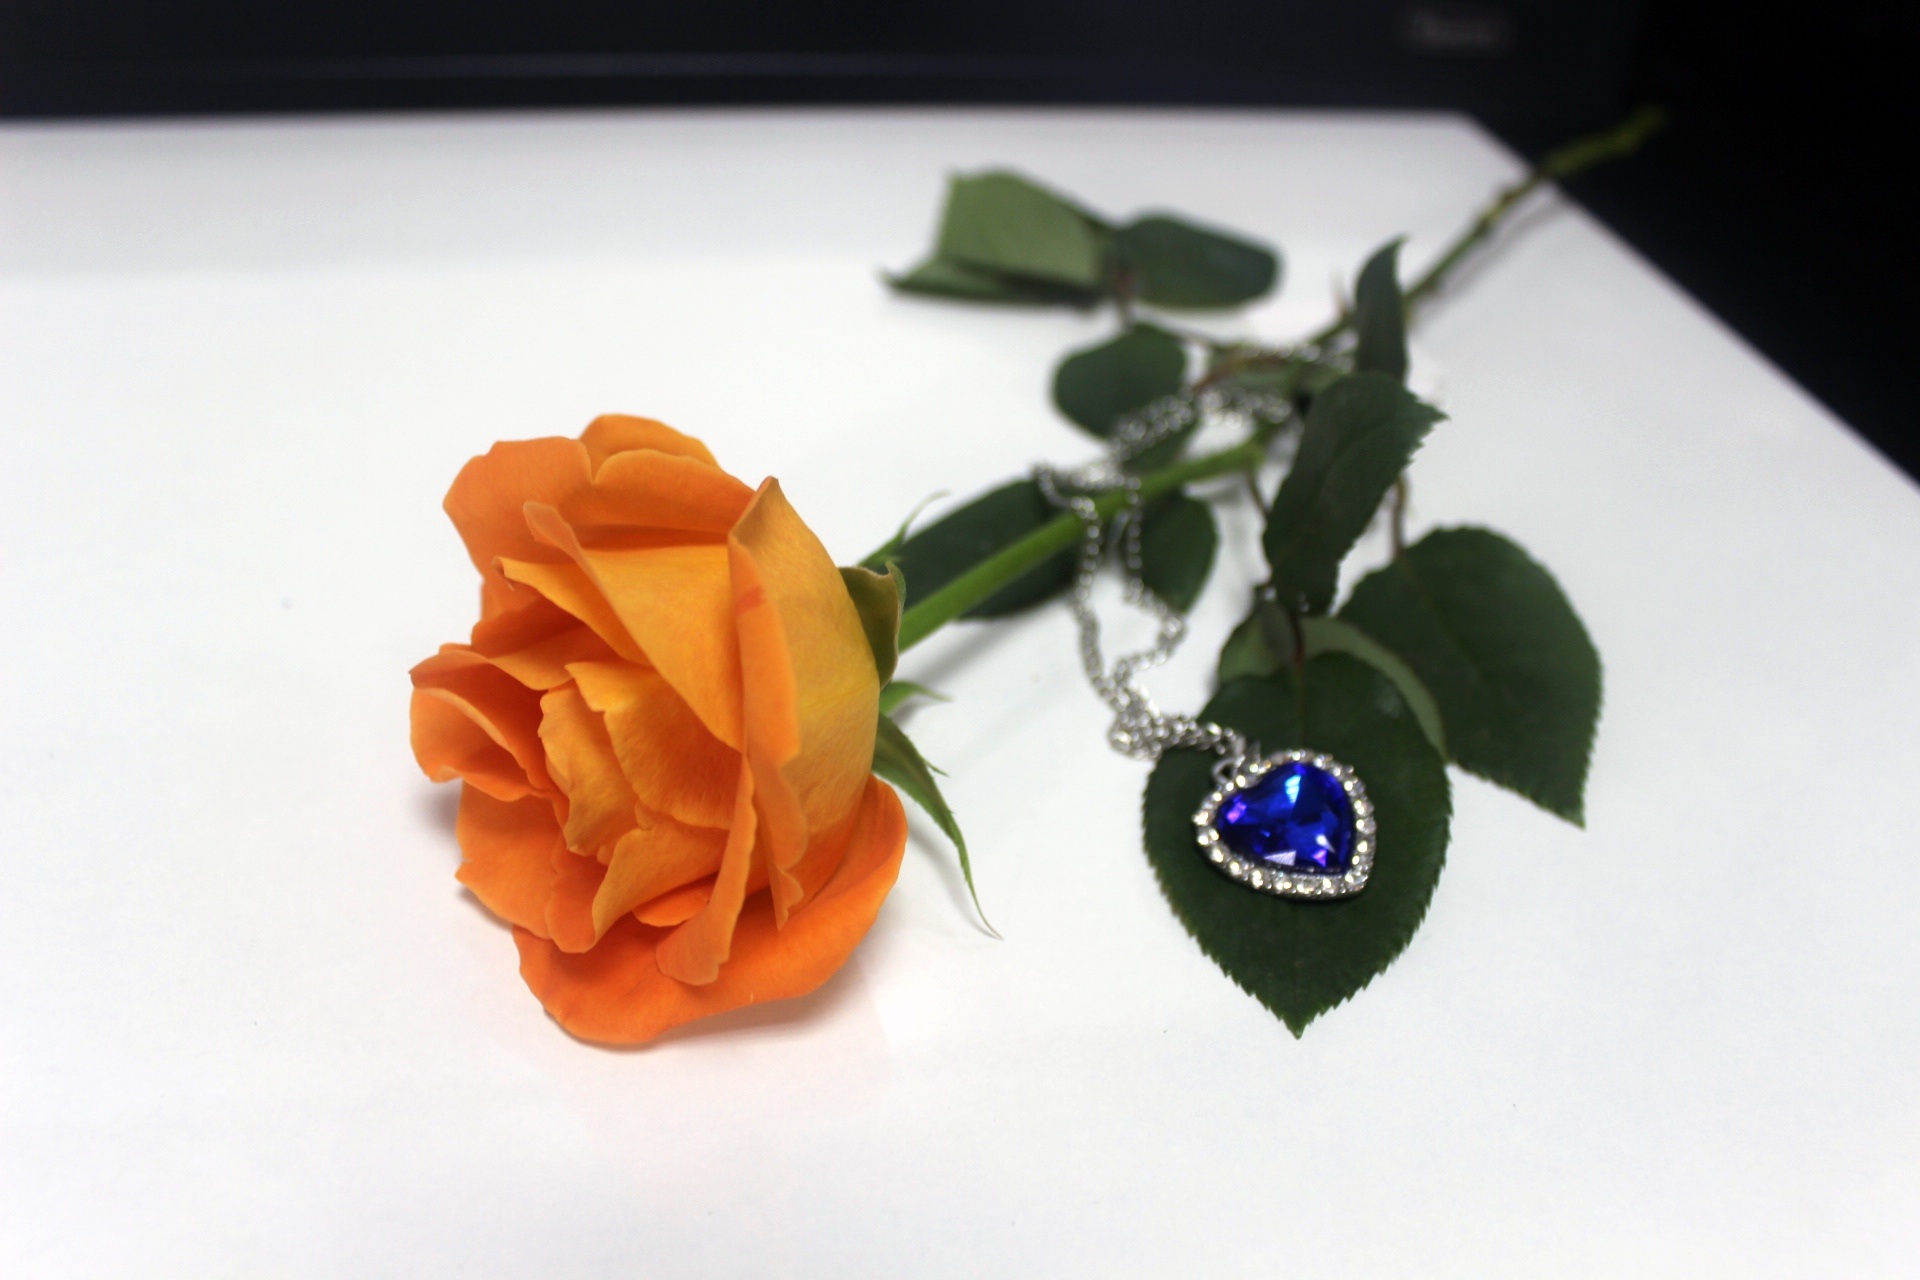
plant, leaf, flower, petal, rose, produce, yellow, necklace, jewellery, flowering plant, orange rose, land plant, fashion accessory